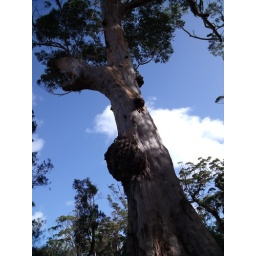
Strange trees grow in the forest near Walpole in Western Australia. Here is an example.